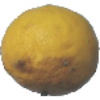
Label: lemon